Jacques Cassini

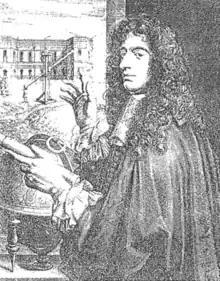
Engraving of Jacques Cassini in his Paris Observatory by L. Coquin

A number of his publications about astronomy are preserved at the Paris Observatory library and available online on the digital library among them :